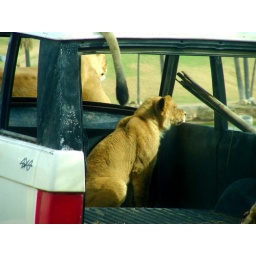
lion cub in truck 2